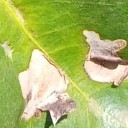
Label: Miner